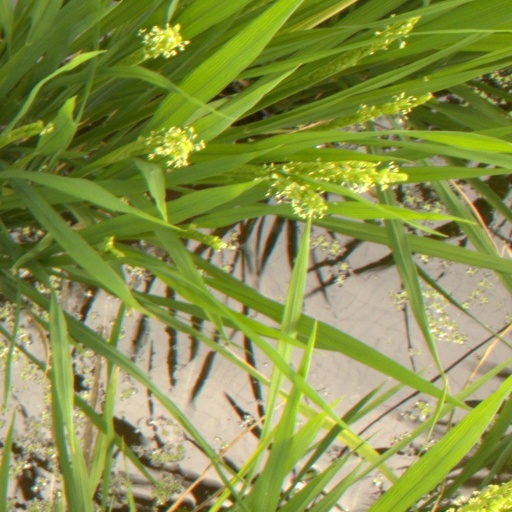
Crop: rice